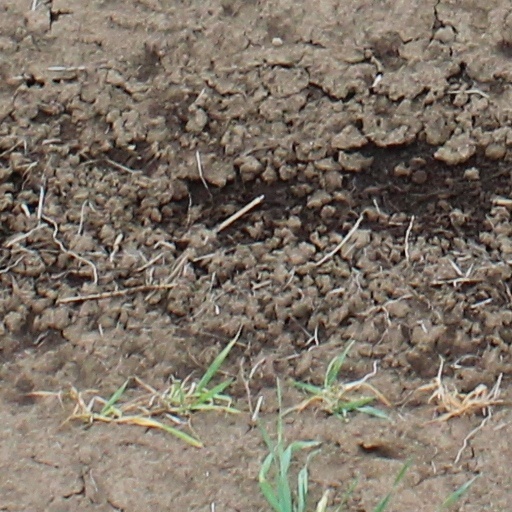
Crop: wheat